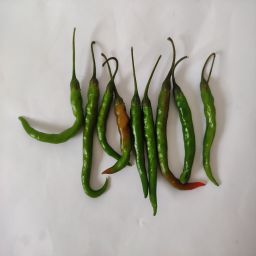
Crop: Chile Pepper
Quality: Ripe